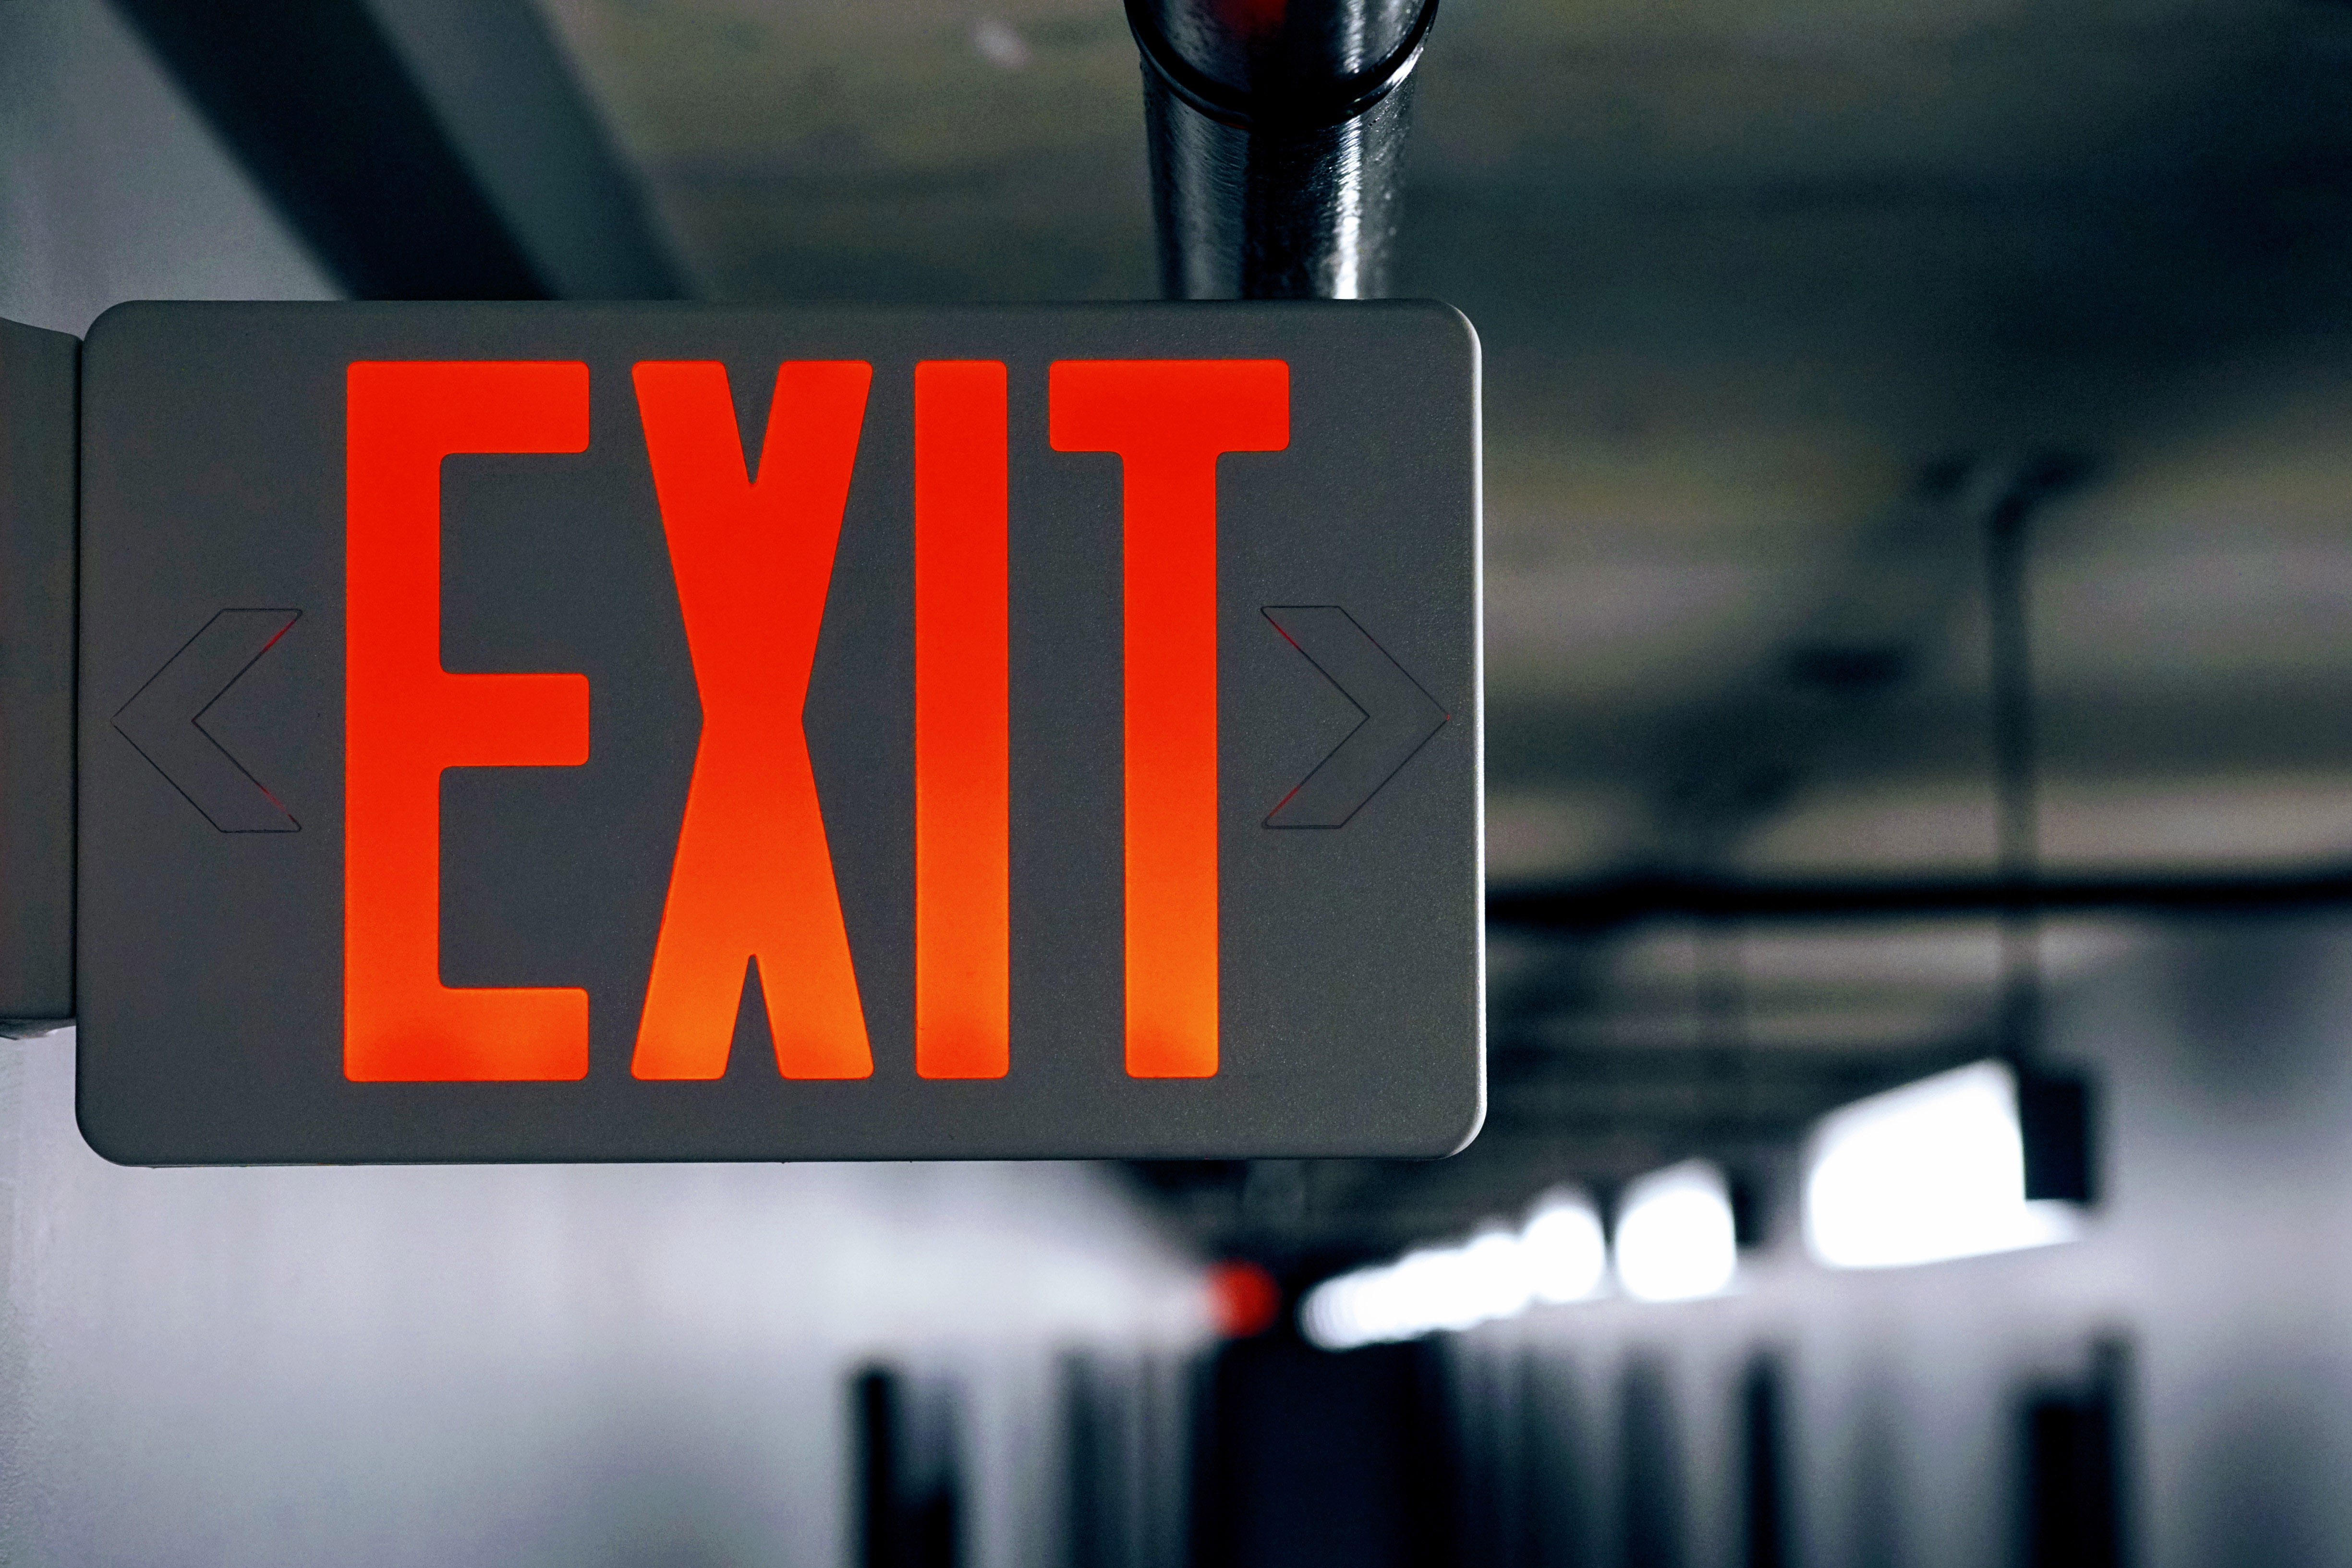
red, font, logo, signage, graphics, photography, sign